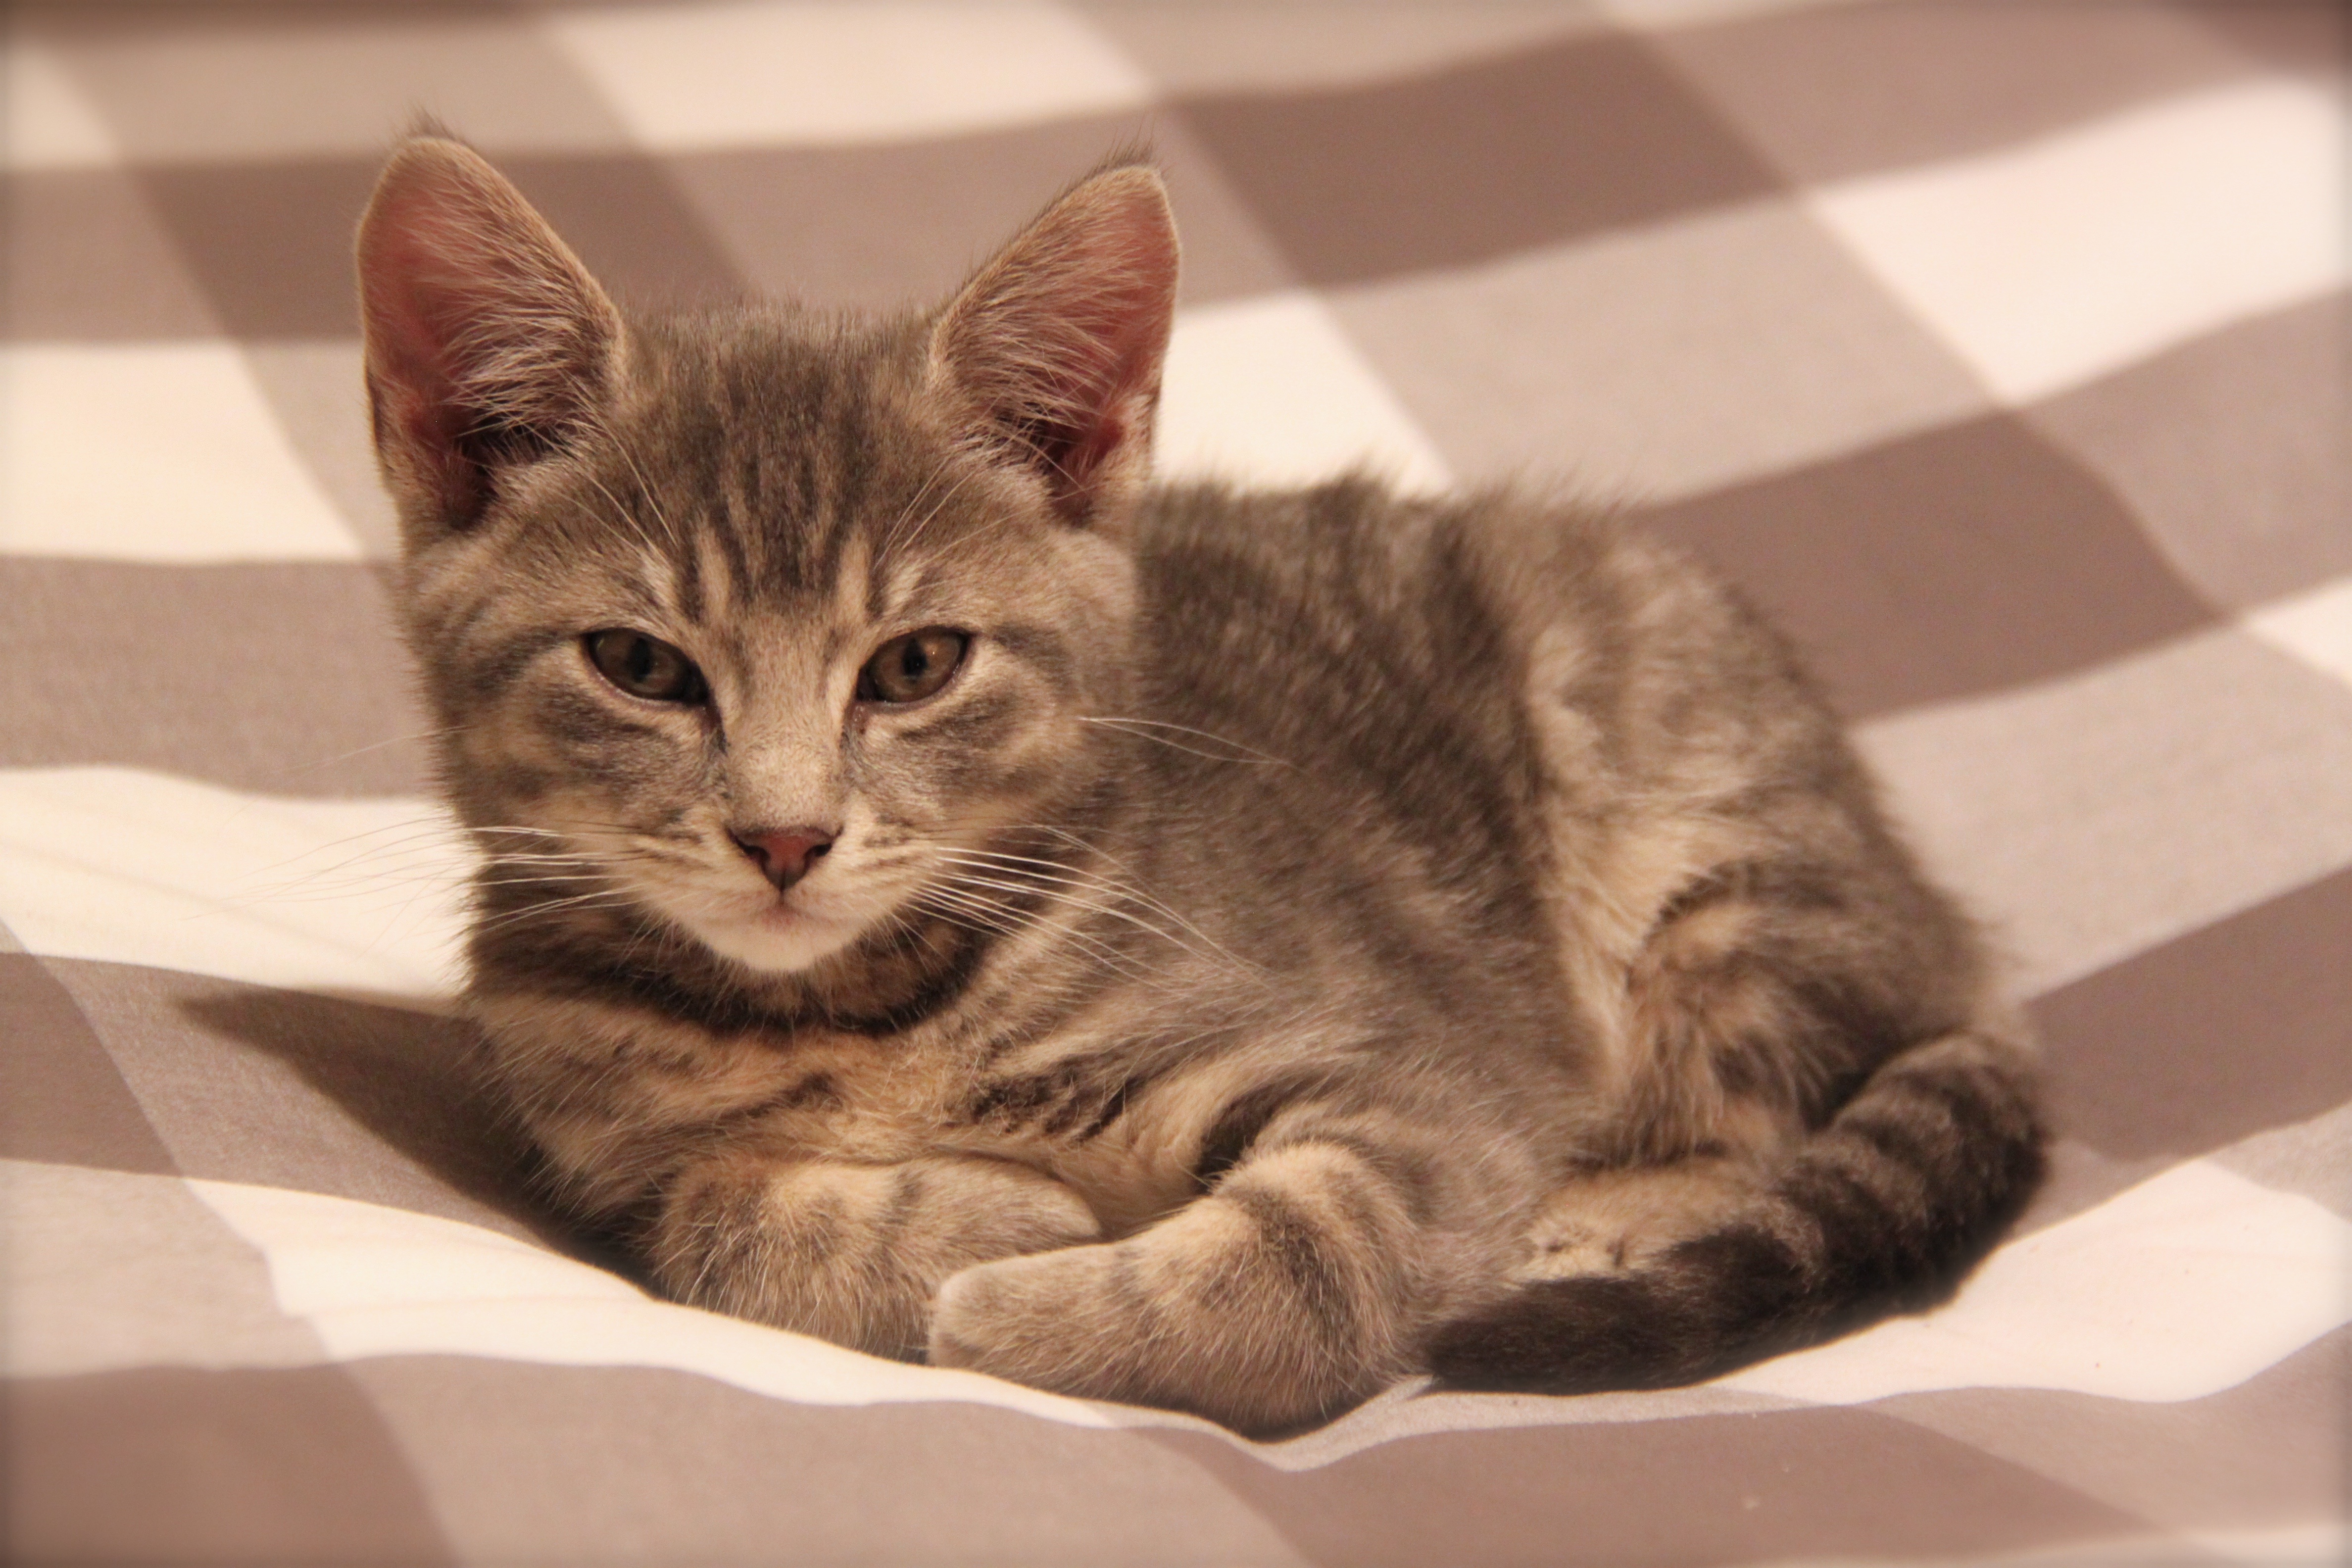
cute, fur, portrait, kitten, cat, mammal, rest, pets, cats, whiskers, animals, vertebrate, soft, enjoy, animal world, cute cat, cat face, tabby cat, european shorthair, striped cat, small to medium sized cats, cat like mammal, domestic short haired cat, pixie bob, american shorthair